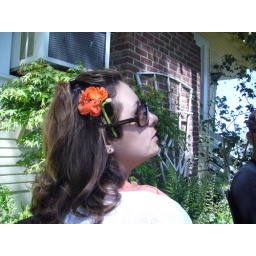
My best friend from childhood...gazing out into the sun w/a bright orange flower in her head...